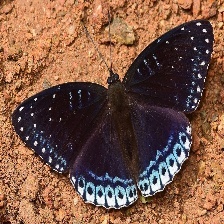
Species: POPINJAY